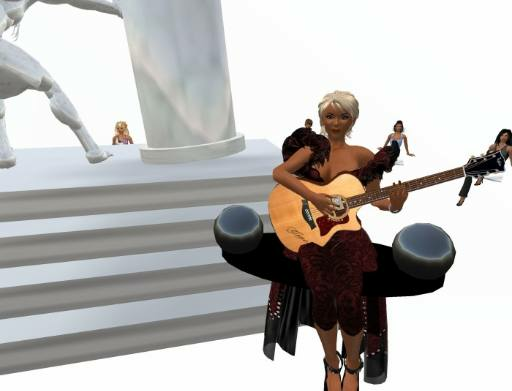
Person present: Yes